Gregory Berríos

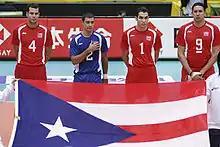
Gregory Berríos (in blue) with members of the Puerto Rico National volleyball team at the 2006 FIVB Volleyball Men's World Championship Games in Japan

Berríos was born in San Juan, Puerto Rico to Gregorio Berríos and Ivette Torres. Berrios has three brothers, (Héctor Berríos, Aksel Berríos and Christopher Berríos). Berríos is a graduate of Academia Santa Teresita in Santurce, Puerto Rico and did play volleyball in high school.